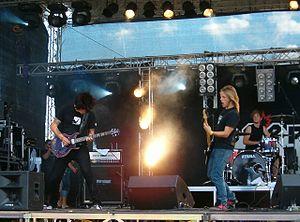
Deep Insight est un groupe de rock finlandais fondé en 2002.